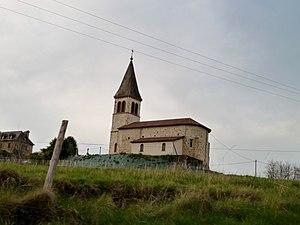
Église de Lasque
Lasque est une ancienne commune française du département des Pyrénées-Atlantiques. En 1843, la commune fusionne avec Boueilh et Boueilho pour former la nouvelle commune de Boueilh-Boueilho-Lasque.